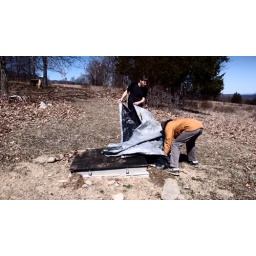
paul and stefan fixing the cover over a seismometer station (which is a very interesting box buried in the ground ;o).